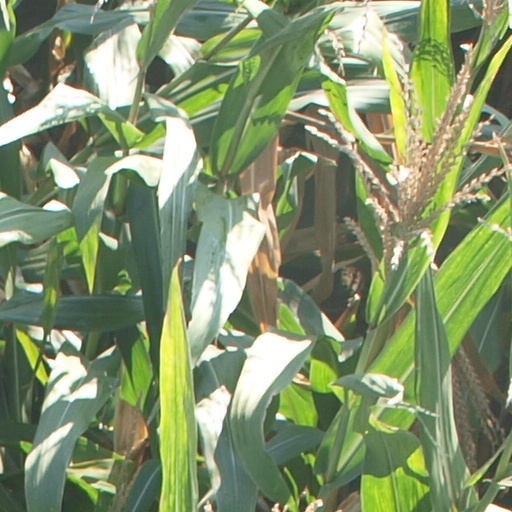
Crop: maize; corn